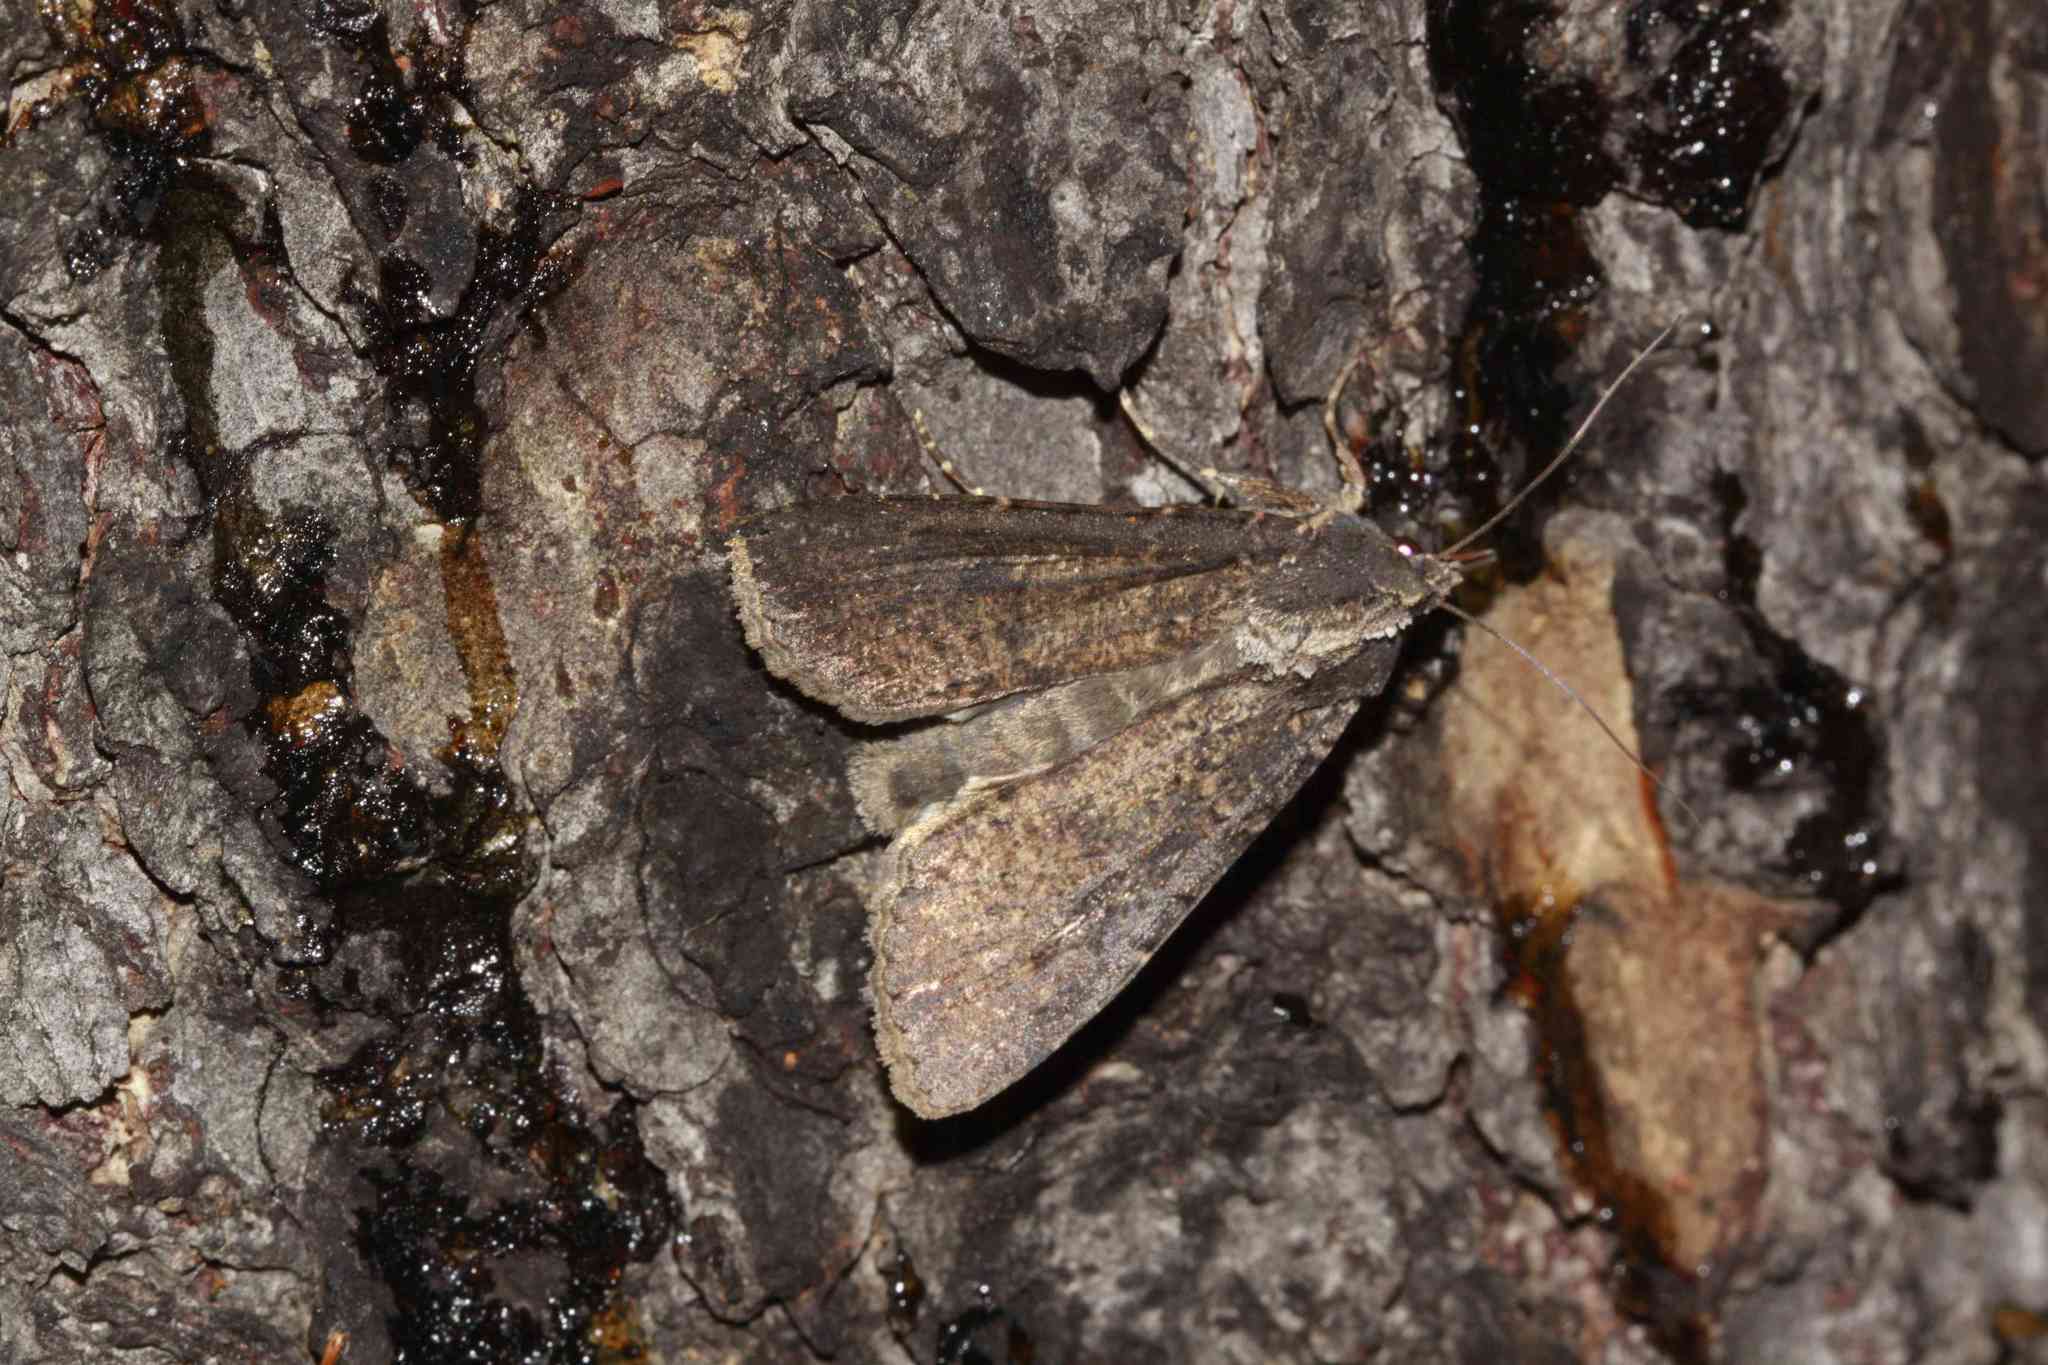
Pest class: cutworms